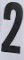
Number: 2